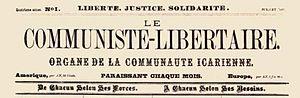
Mensuel ""Le Communiste-Libertaire"", Organe de la Communauté icarienne, il fait suite à ""La Jeune Icarie"" (édité depuis le 1er mai 1878)"
L'Histoire de l'Iowa est marquée par une colonisation européenne à la recherche des richesses du territoire, les gisements de plomb et les terres fertiles qui ont donné de grosses récoltes de céréales, au prix de combats très durs contre les tribus amérindiennes.
Icarie est le nom donné par le théoricien politique et socialiste utopique Étienne Cabet à sa cité idéale, une utopie reposant sur des principes communistes chrétiens. Par extension, « Icarie » sera le nom donné aux communautés intentionnelles fondées aux États-Unis par les adeptes de Cabet, se désignant « Icariens ».